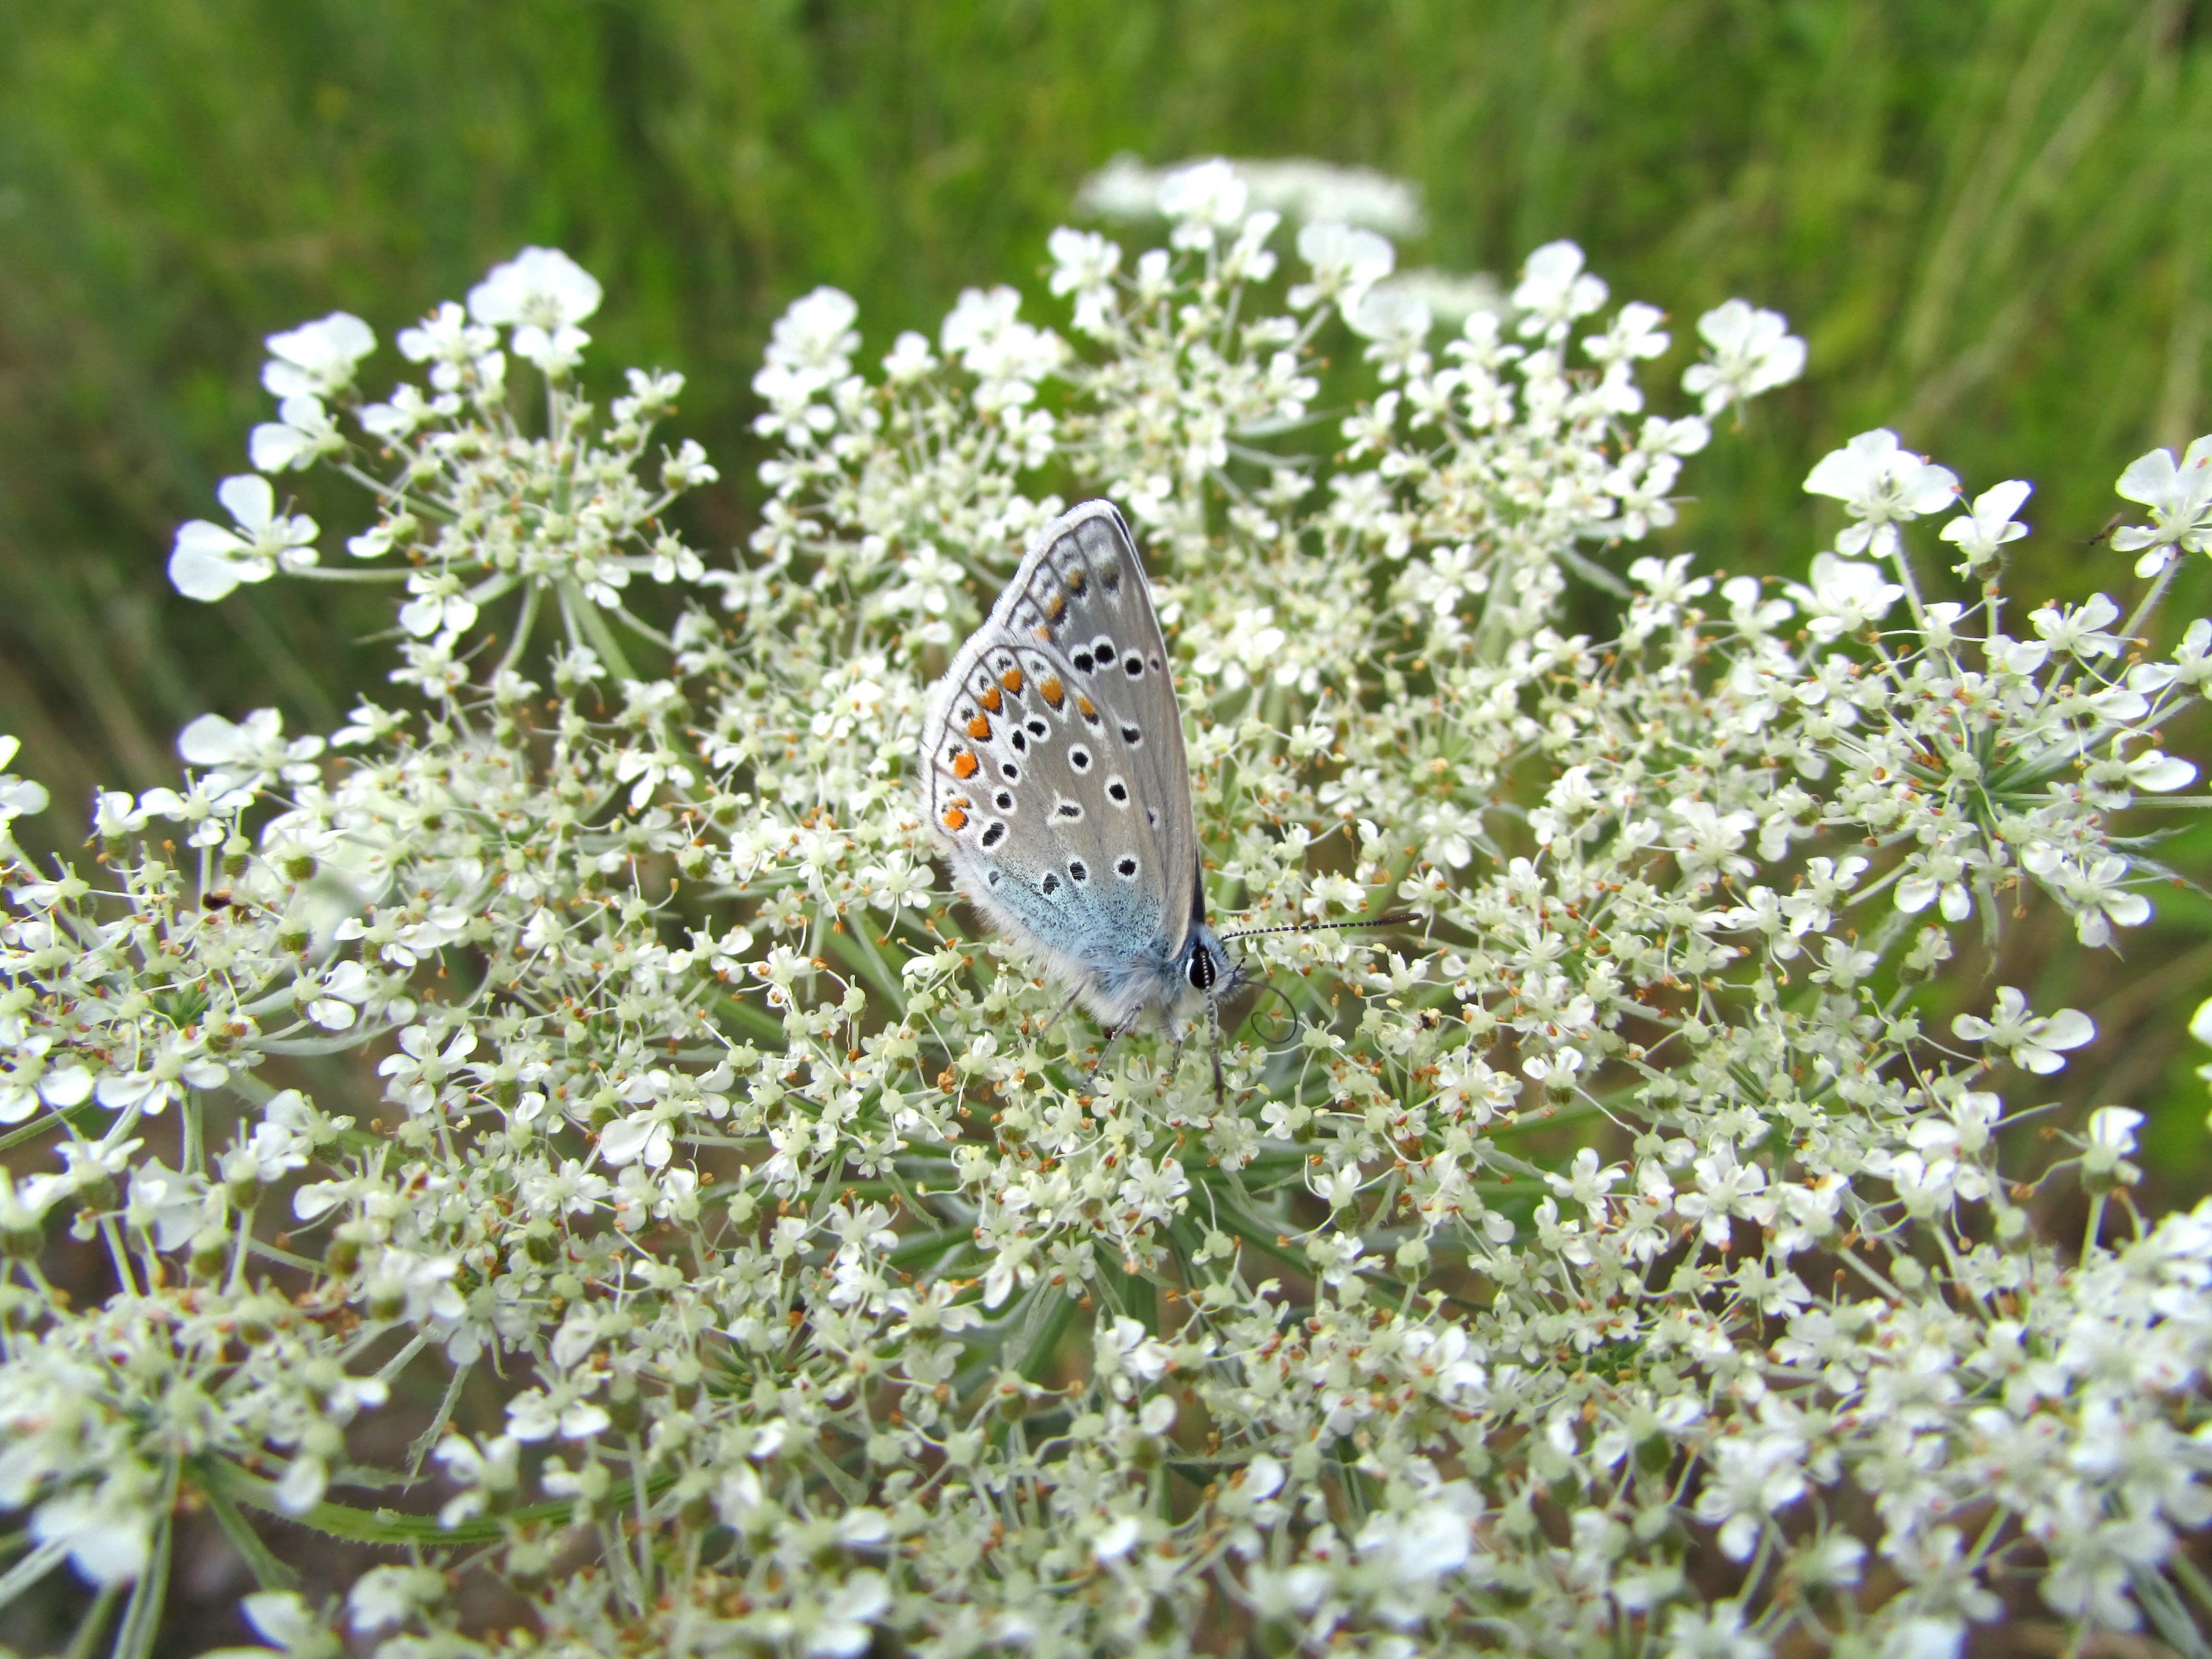
nature, plant, meadow, flower, insect, botany, butterfly, flora, fauna, invertebrate, wildflower, animals, macro photography, pollinator, moths and butterflies, lycaenid, hauh chel blue